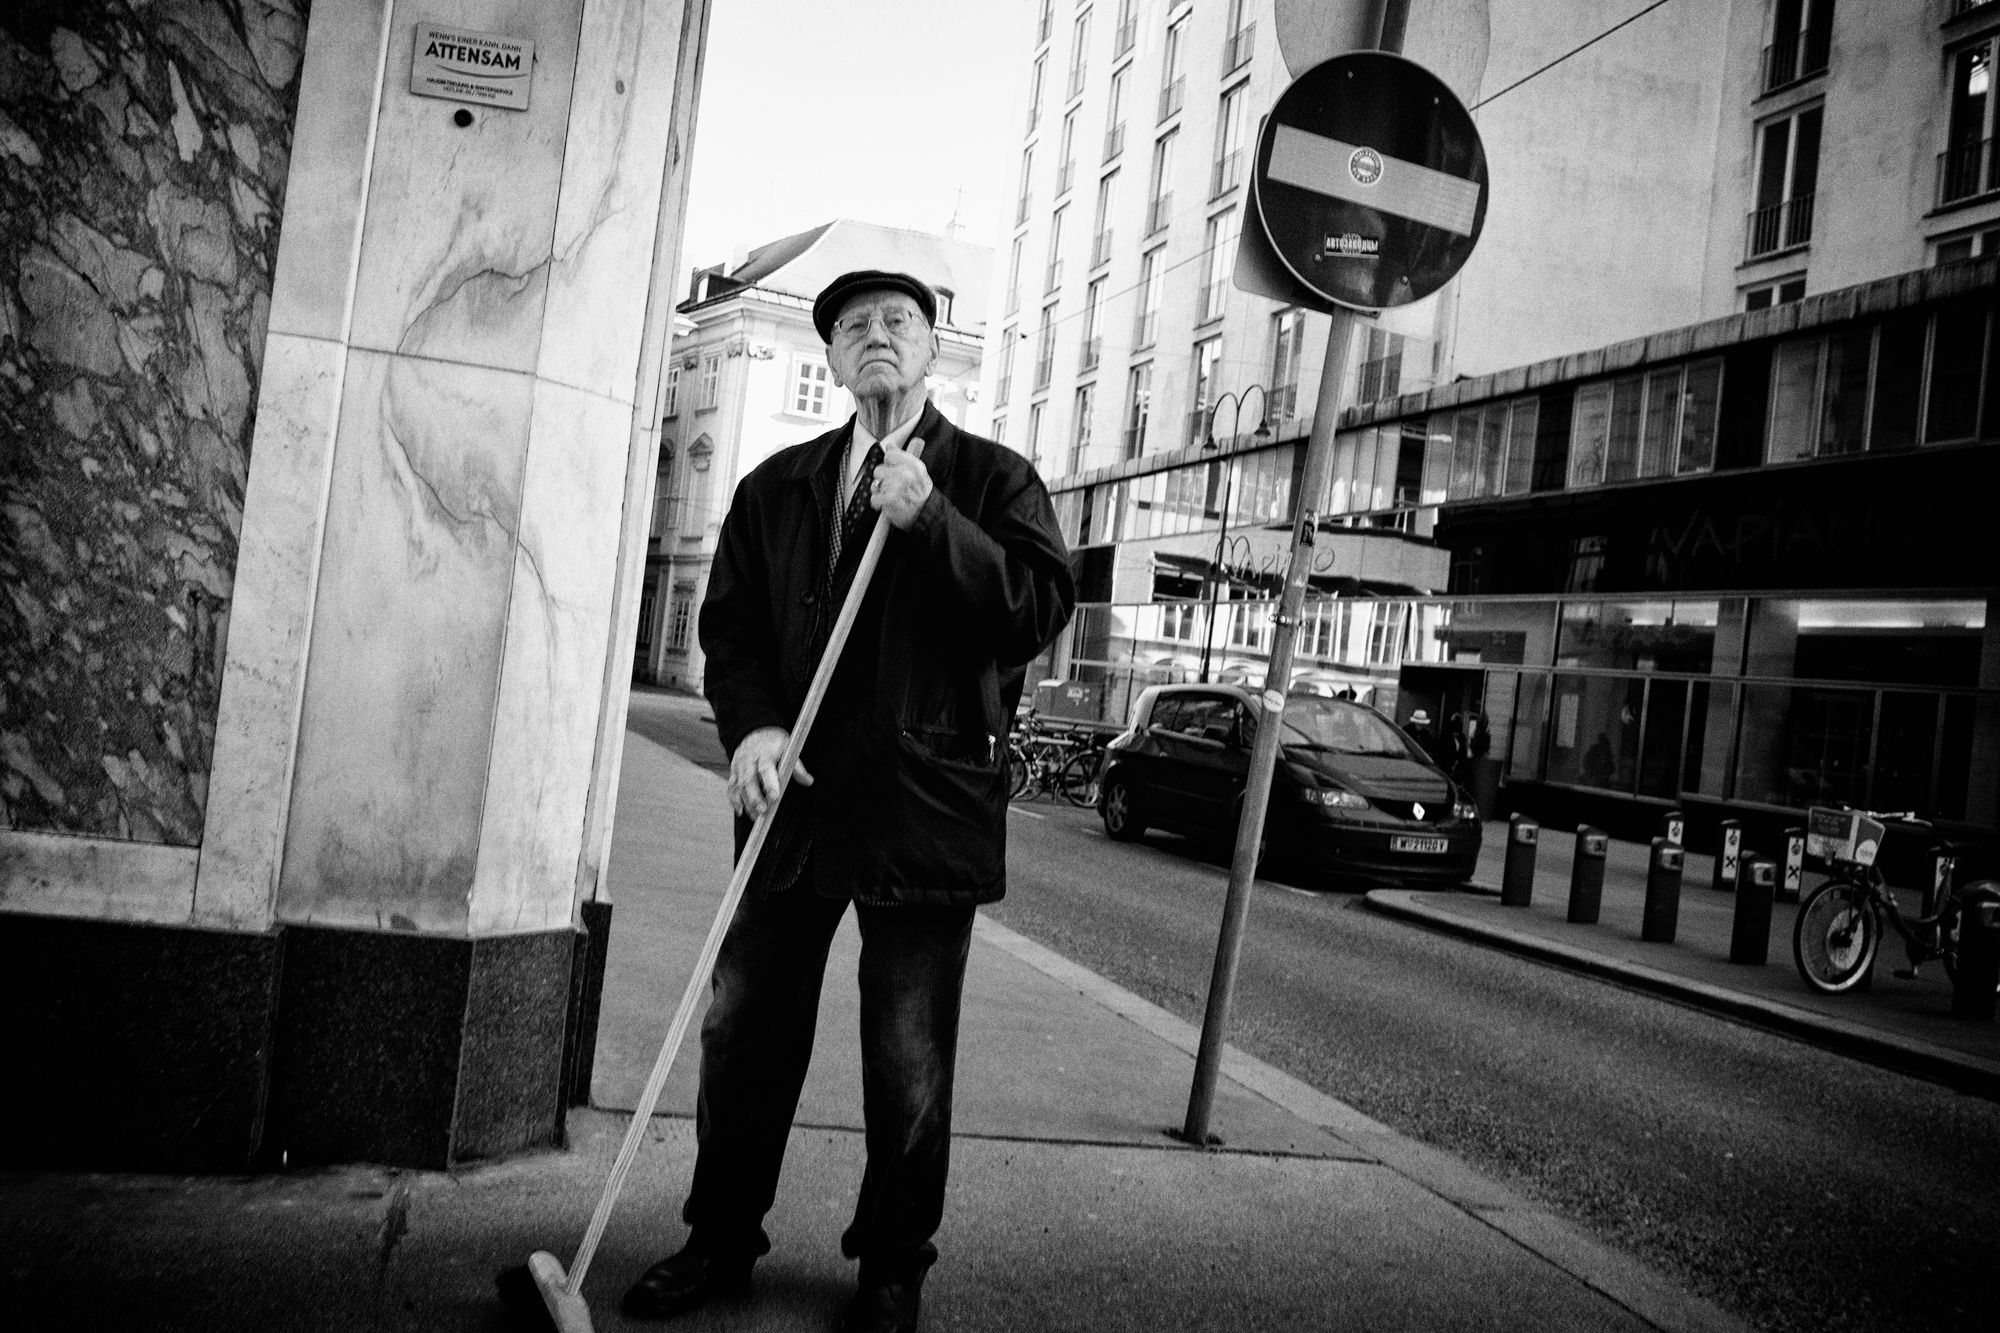
man, black and white, people, road, white, street, camera, photography, darkness, black, monochrome, austria, streetphotography, bw, blackandwhite, candid, moments, infrastructure, vienna, photograph, snapshot, 28mm, menschen, monochrom, leicaq, andreas, schalk, schalkandreas, monochrome photography, film noir